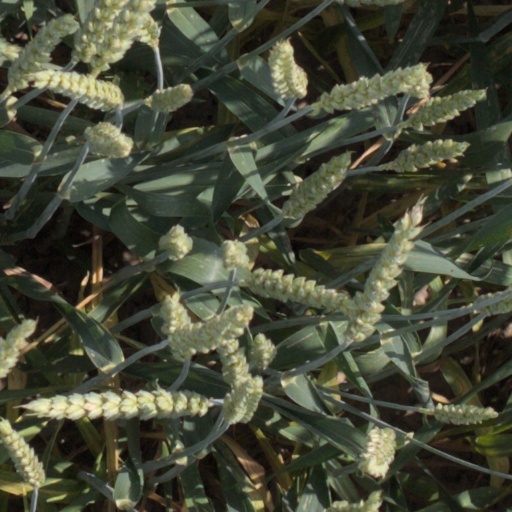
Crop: wheat